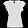
Label: Shirt